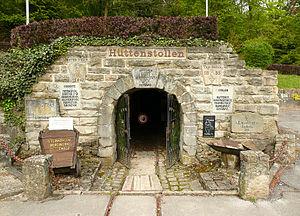
Voici une liste de mines situées en Allemagne excluant celles de Rhénanie-du-Nord-Westphalie, listées sur l'article dédié liste de mines en Rhénanie-du-Nord-Westphalie.